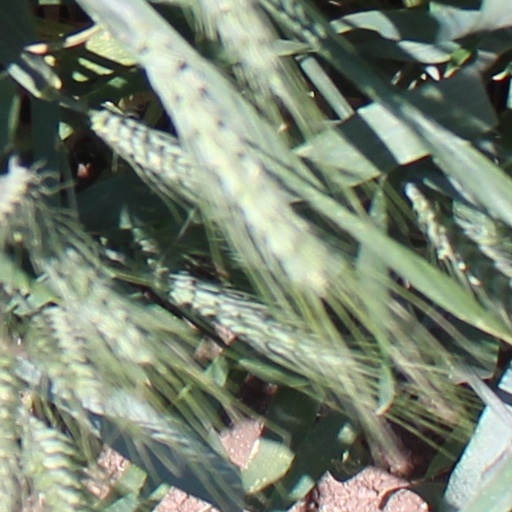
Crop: wheat